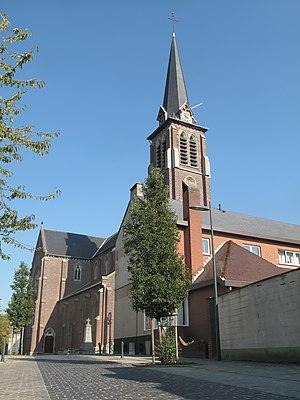
Gauthier, premier abbé de Saint-Martin de Laon, disciple de saint Norbert et fondateur régulier de l'abbaye de Parc, initia la communauté naissante de cette abbaye aux règles de l'ordre des Prémontrés jusqu'en 1132, date à laquelle il retourna en son abbaye d'origine. Il devint évêque de Laon en 1151 et mourut le 5 octobre 1155.
Haaltert est une commune néerlandophone de Belgique dans le Denderstreek sur le Molenbeek-Ter Erpenbeek située en Région flamande, dans la province de Flandre-Orientale.